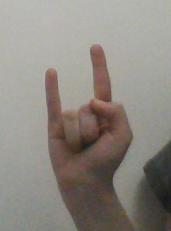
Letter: la